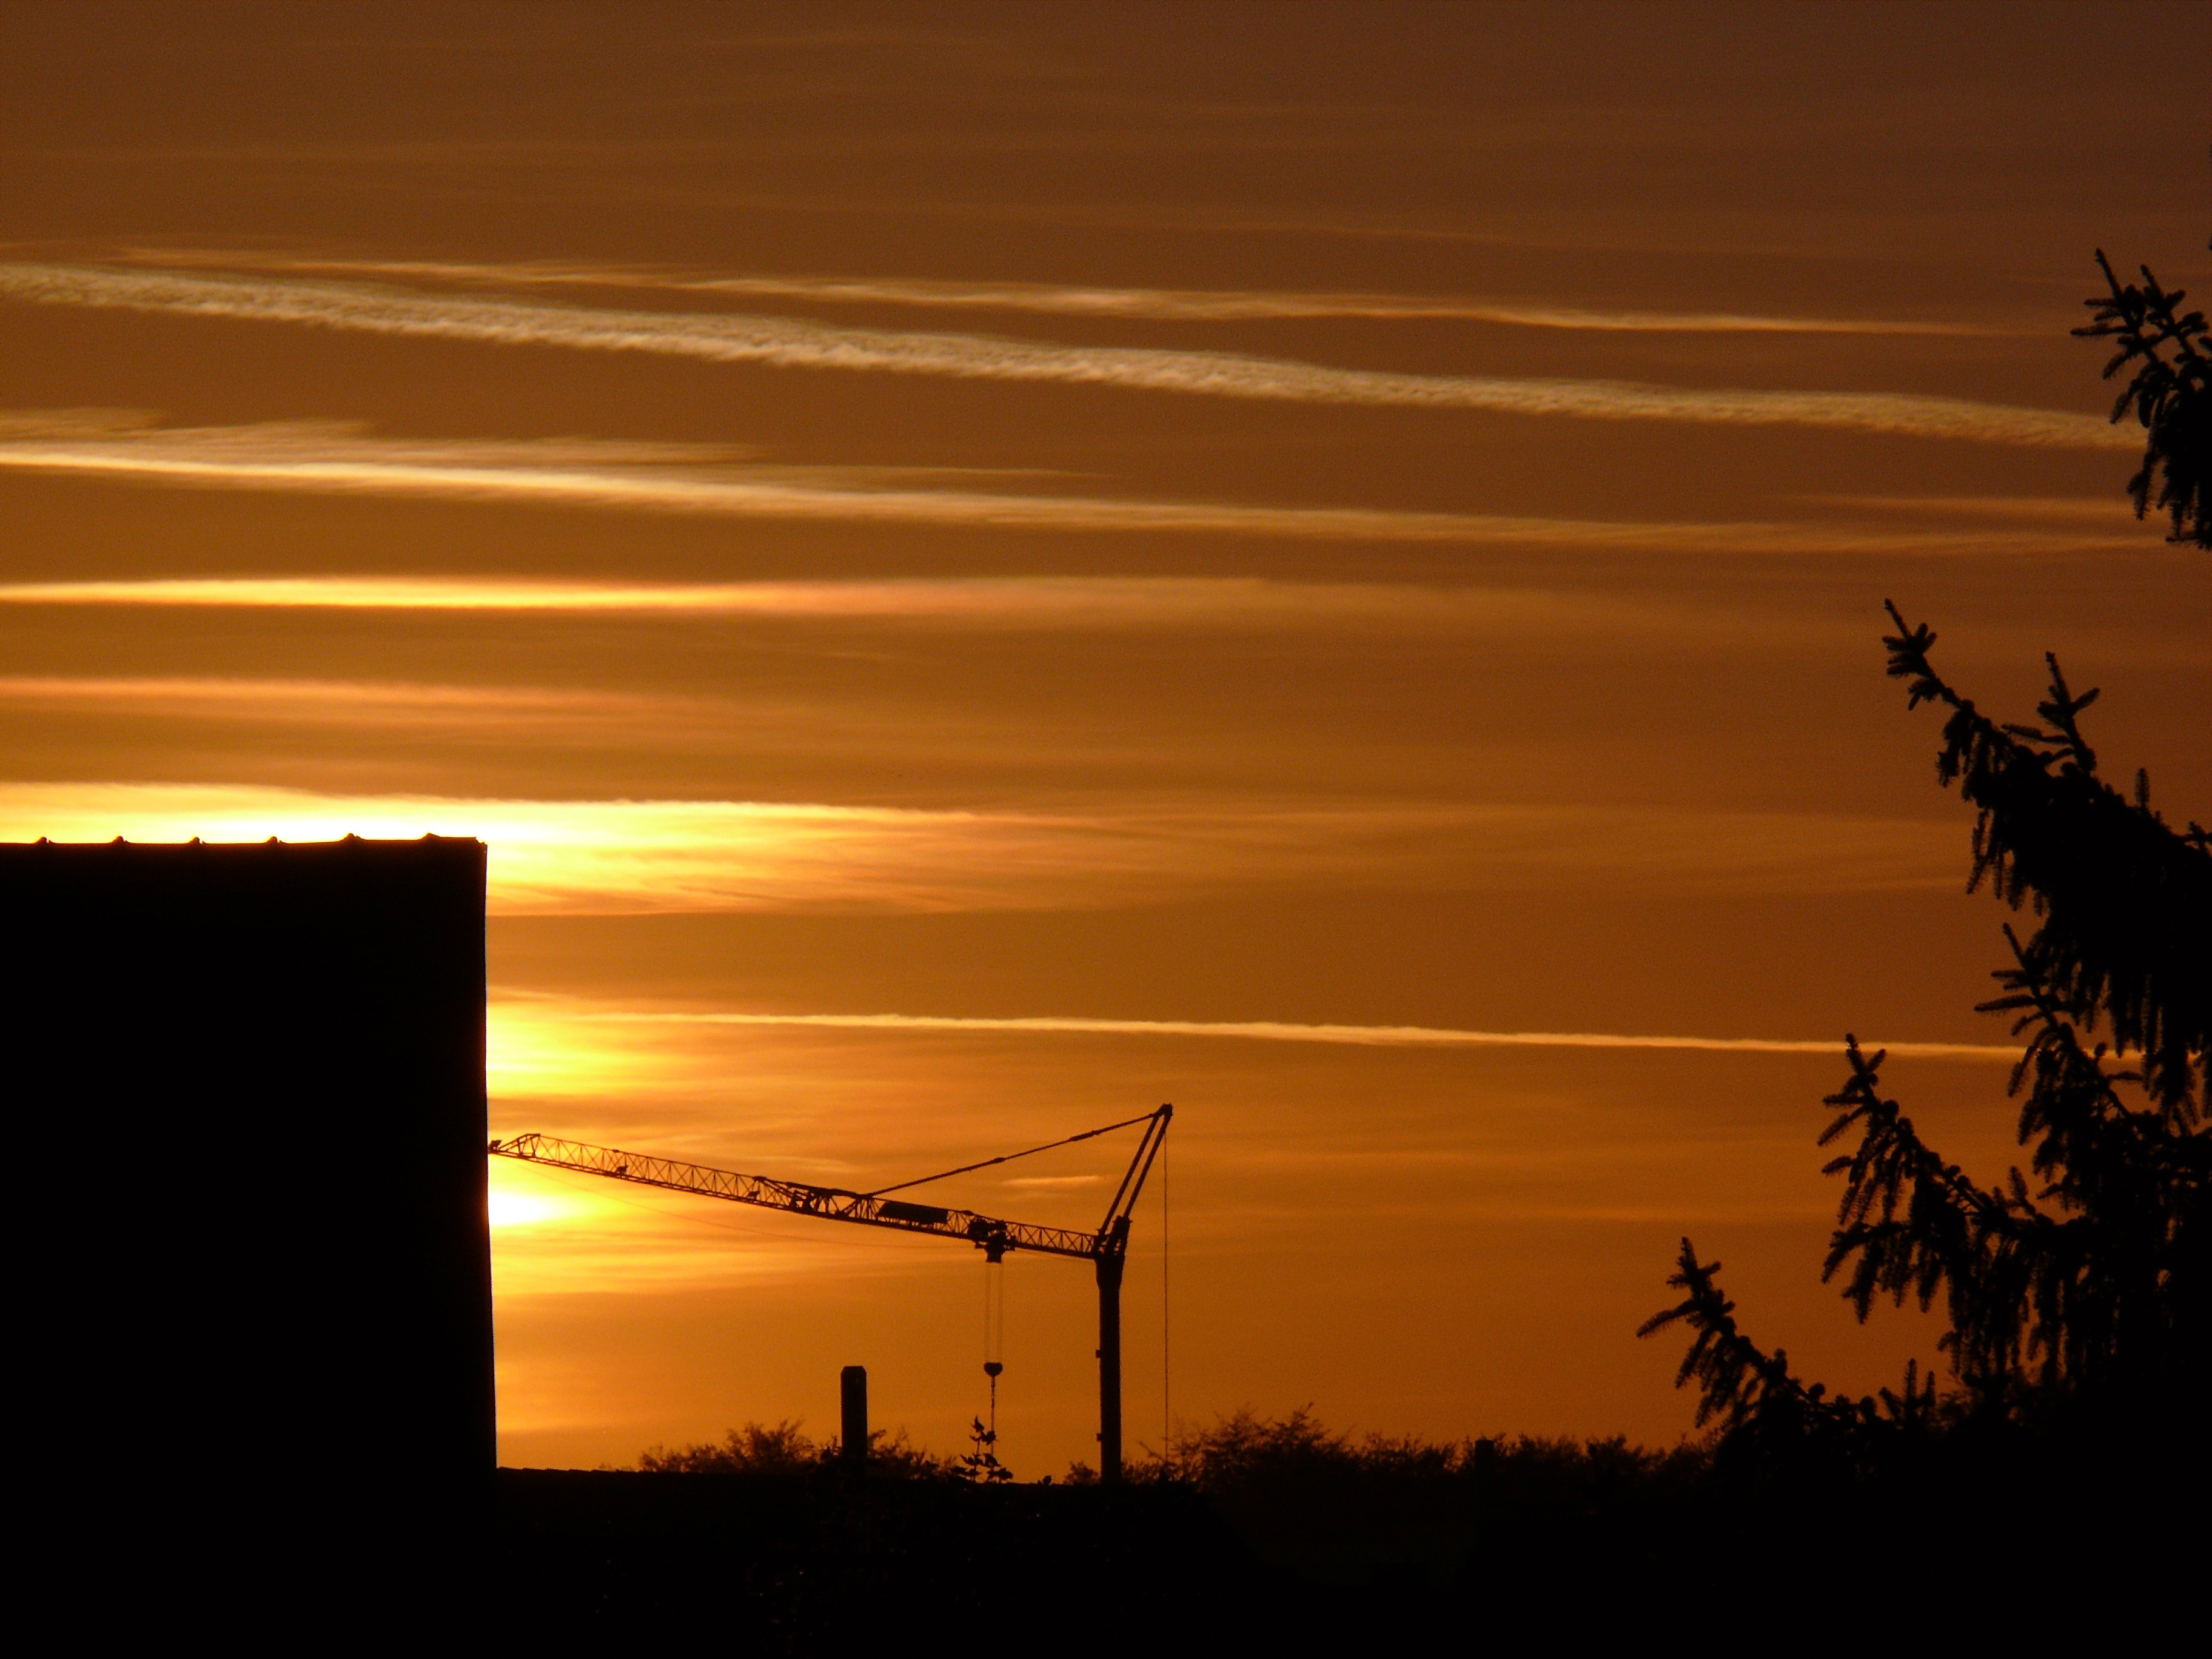
sky, afterglow, sunrise, red sky at morning, sunset, horizon, dawn, dusk, morning, evening, atmosphere, cloud, sunlight, sun, silhouette